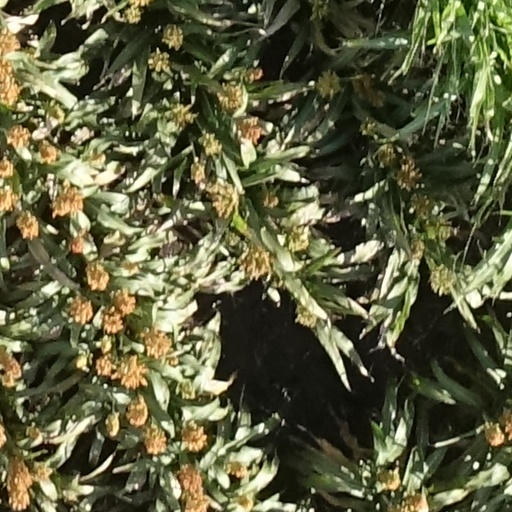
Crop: sorghum